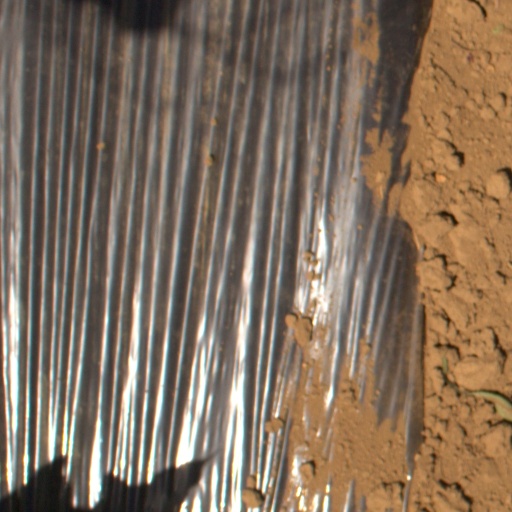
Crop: Jerusalem artichoke